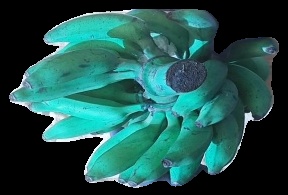
Variety: elakki-bale
Grade: grade3